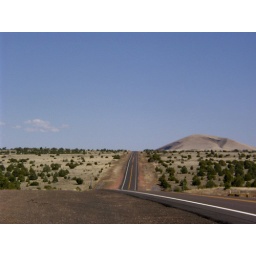
A road to nowhere, also taken in the volcanic field (during early spring)